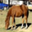
Label: horse